Dham (film)

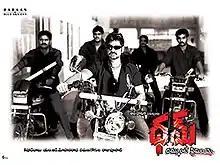
Movie Poster

Dham is a 2003 Indian Telugu-language action film produced by Mohana Radha and Kishore Babu under Radaan Mediaworks banner, presented by Radhika and directed by Raju Voopati. The film stars Jagapati Babu, Sonia Agarwal and Neha Mehta, with music composed by Ramana Gogula.